Peterstown House

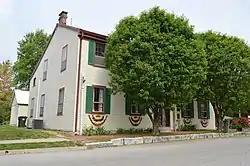
Front and southern side

The Peterstown House is a house in Waterloo, Illinois. The saltbox building was constructed in the mid-1830s; an addition was placed on its north side around the 1860s. Emory Peter Rogers, for whom the house and surrounding neighborhood were named, was its first owner.